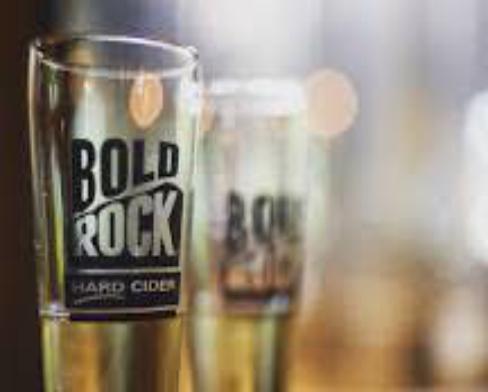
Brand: Bold Rock Hard Cider
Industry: Food